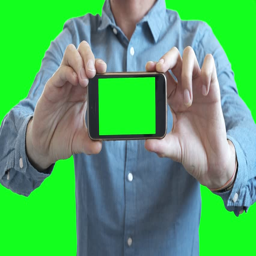
male hands showing smartphone with a city .